List of colonial governors of Italian Eritrea

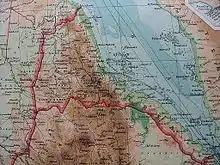
Italian Eritrea, 1922.

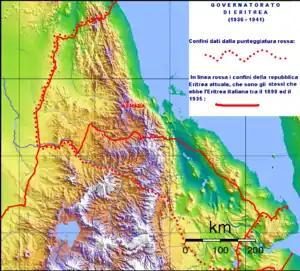
Enlargement and transformation of Italian Eritrea into Eritrea Governorate of the Italian East Africa, 1936–1941.

This article lists the colonial governors of Italian Eritrea from 1890 to 1941. They administered the territory on behalf of the Kingdom of Italy.